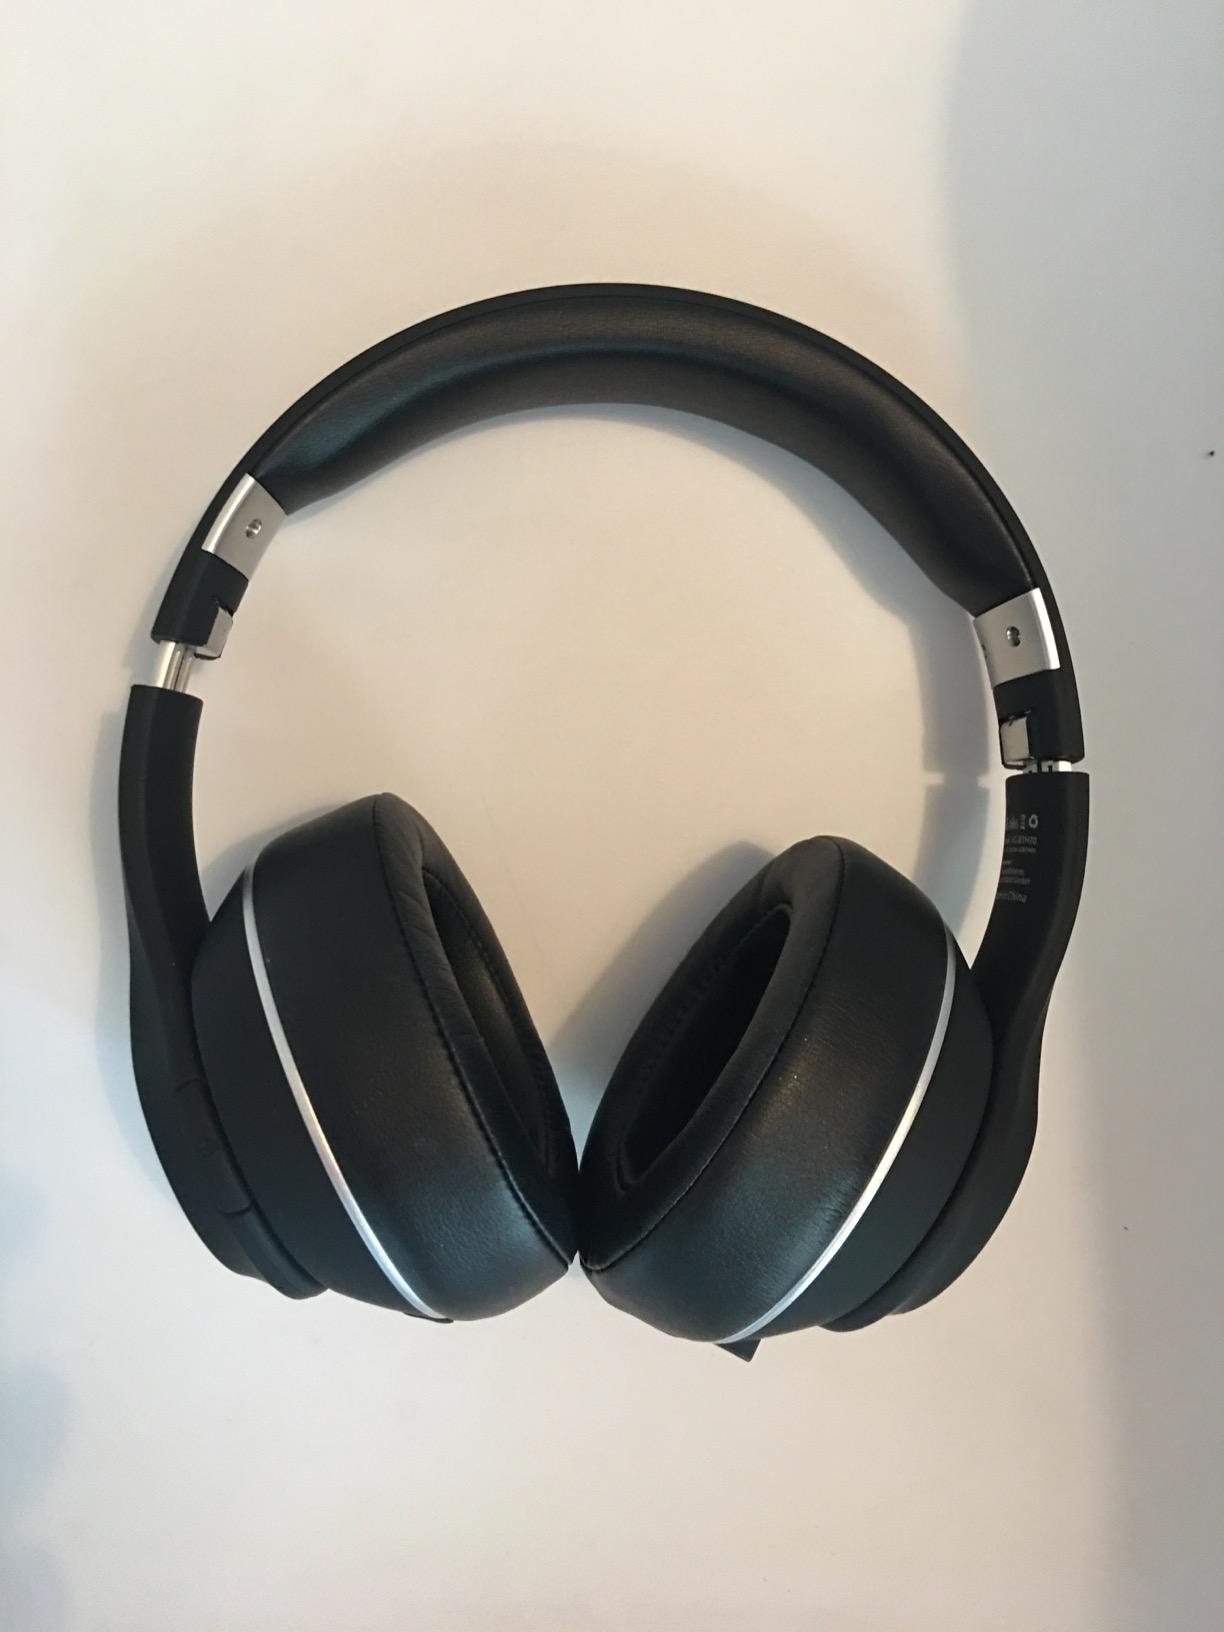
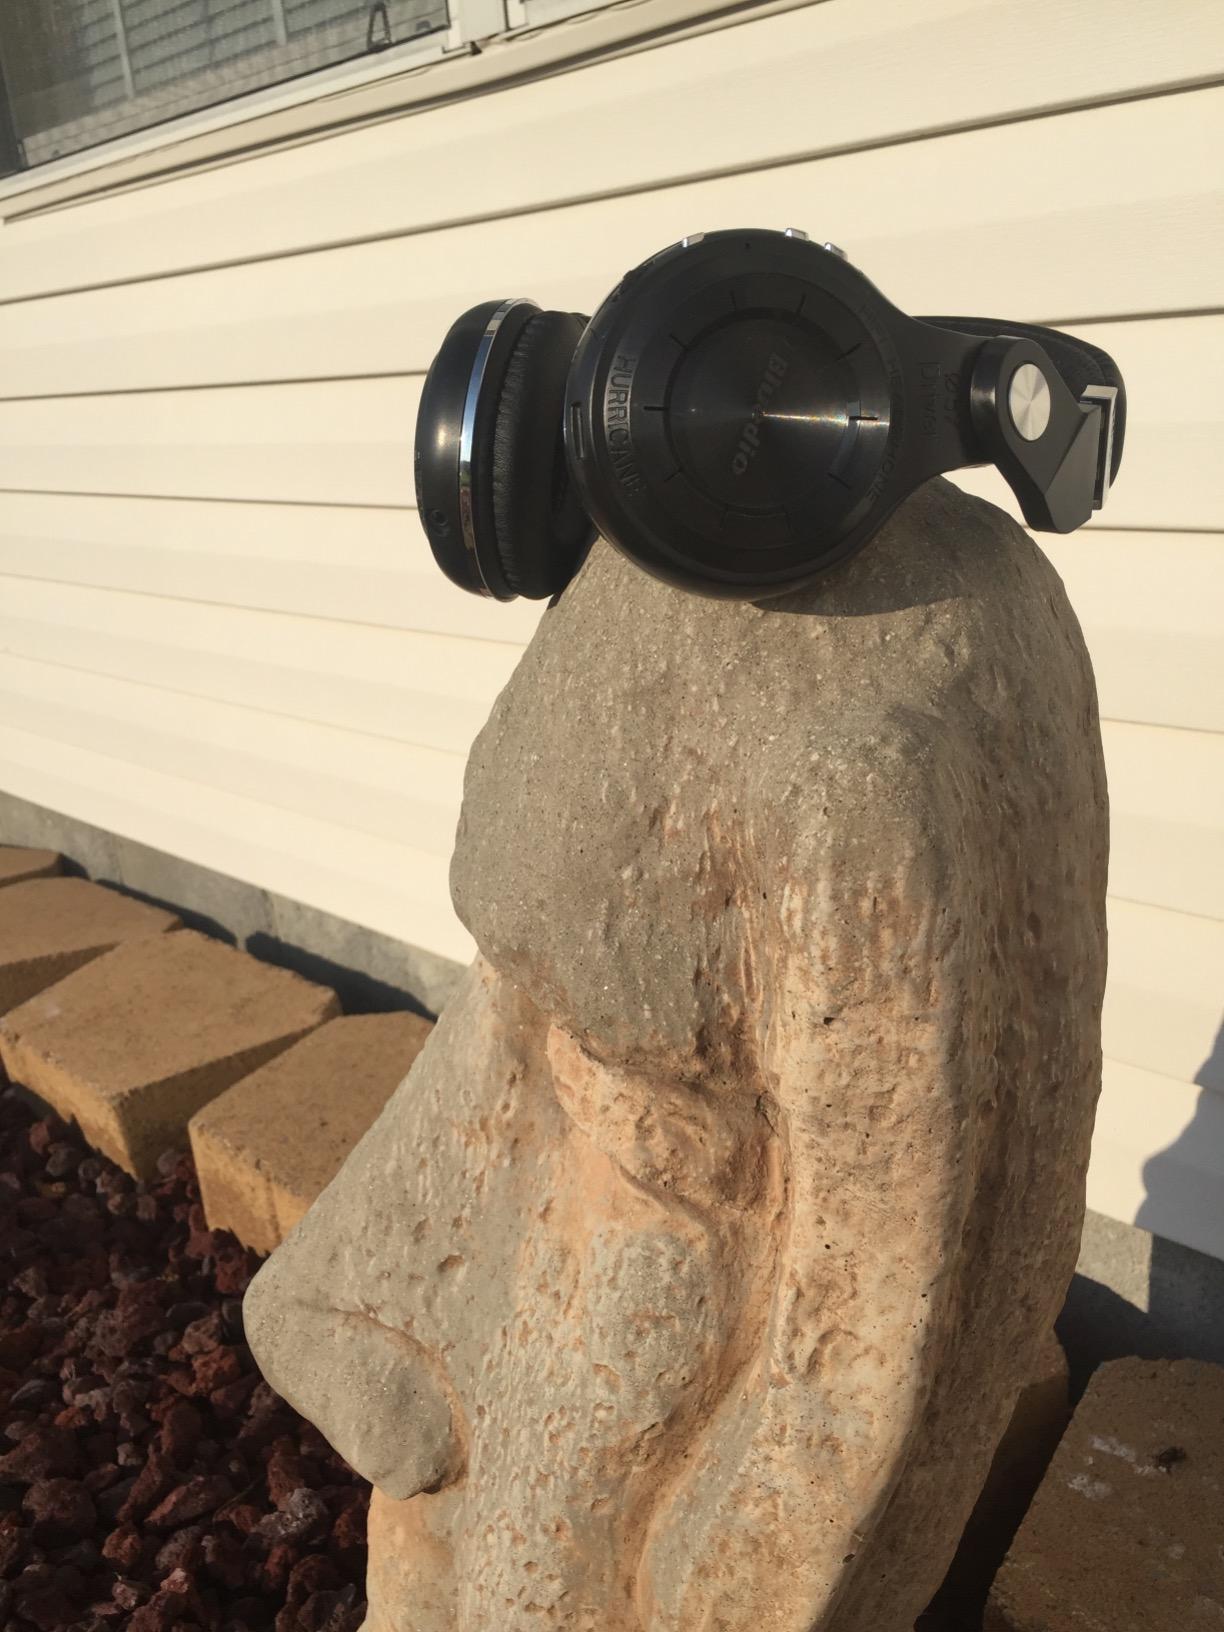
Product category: headphones
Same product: no